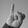
ASL letter: I